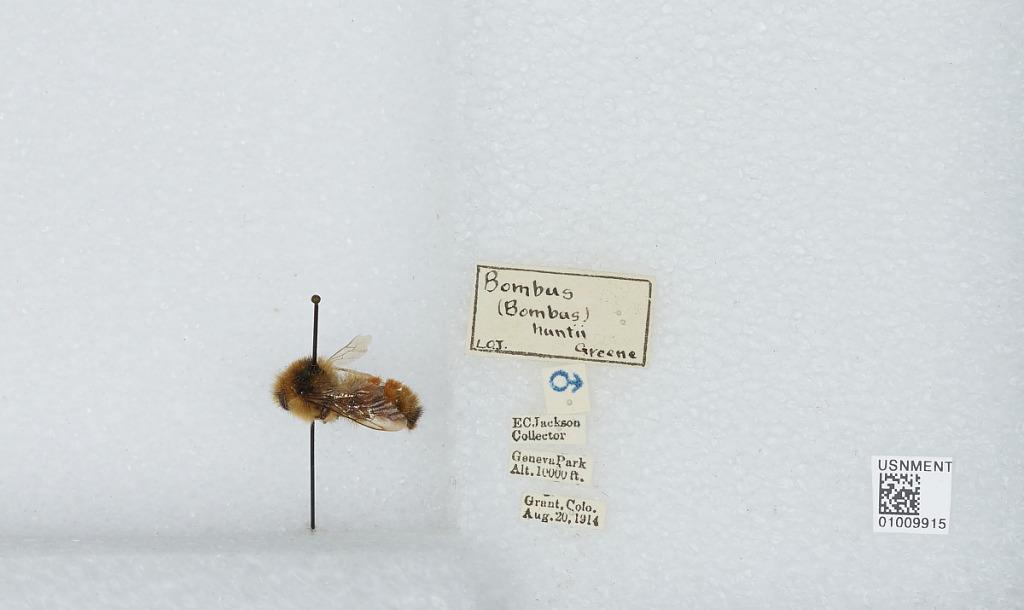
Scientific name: Bombus (Pyrobombus) huntii Greene
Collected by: E. Jackson
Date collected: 1914-8-20
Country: United States
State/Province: Colorado
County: Park
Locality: Geneva Park, Grant
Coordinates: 39.5178, -105.727